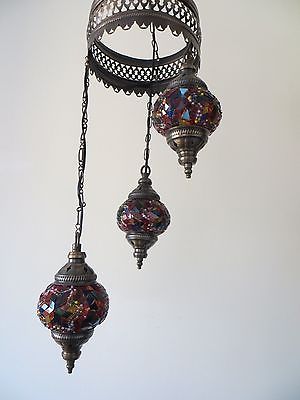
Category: lamp